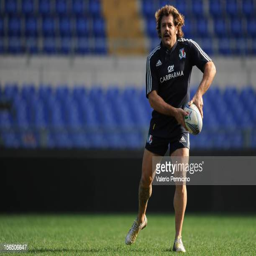
athlete in action during a training session